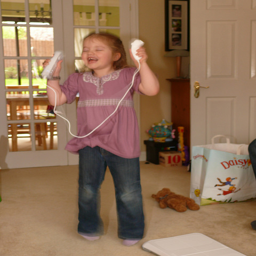
a girl holding a wii remote with a big smile and eyes cloesd
An excited little girl holding a Wii remote and nunchuck.
Young girl playing with a Wii-mote and nunchuck.
a little girl in a pink top is playing a video game
Smiling young girl holding video game controllers while standing